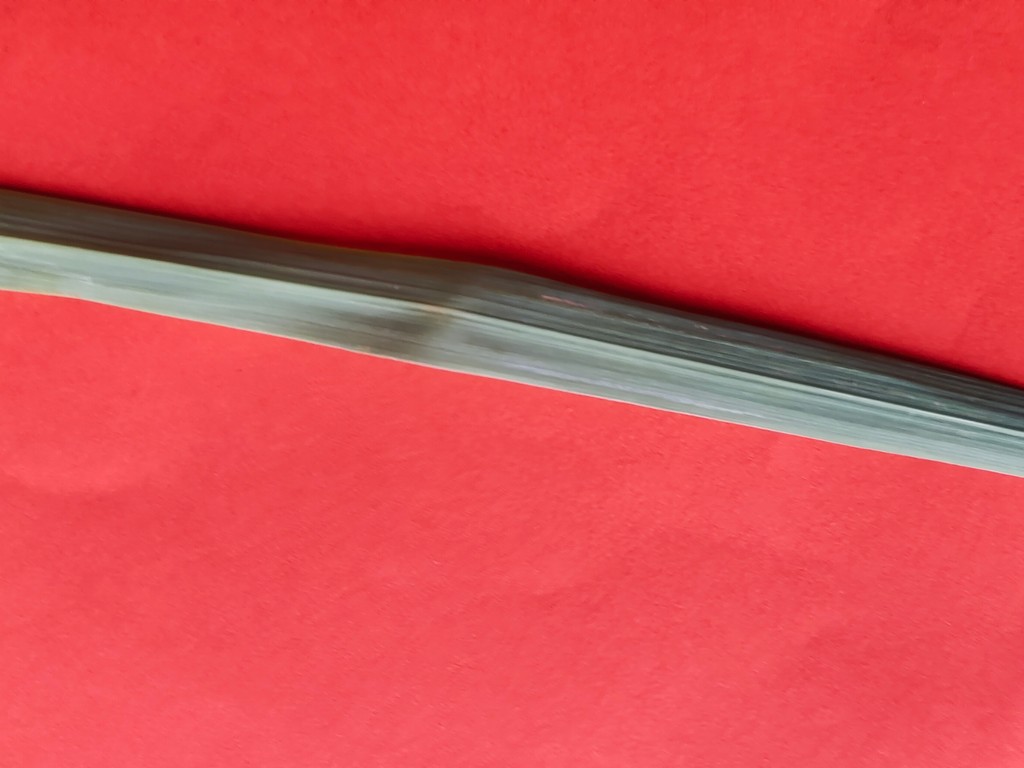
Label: Healthy